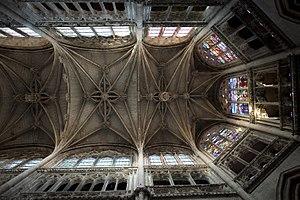
L'église Saint-Jacques de Dieppe est une église catholique située à Dieppe, en France.